Alfred Jingle

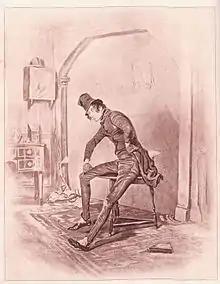
Alfred Jingle by Fred Barnard

Alfred Jingle is a fictional character who appears in the 1837 novel "The Pickwick Papers" by Charles Dickens. He is a strolling actor and an engaging charlatan and trickster noted for his bizarre anecdotes and distinctive mangling of English syntax.